William Jones (New Zealand politician)

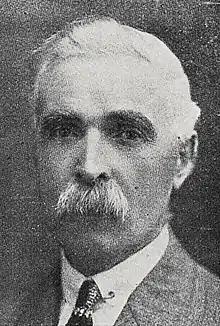
William Jones

William Jones (1868–1953) was a Reform Party Member of Parliament in New Zealand.